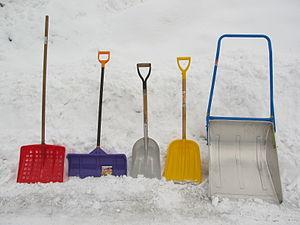
Une pelle est un outil de travail, destiné à déplacer des matériaux ameublis.